National parks of Canada

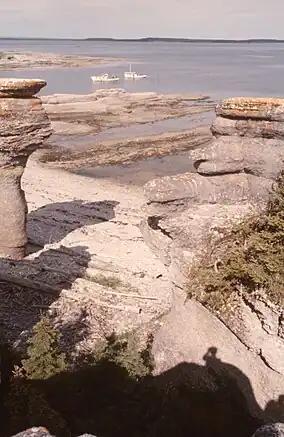
Niapiskau island, limestone monoliths, Gulf of St. Lawrence, Mingan Archipelago National Park Reserve

The major motives behind the creation of national parks in Canada were profit and preservation. Inspired by the establishment and success of Yellowstone National Park in the United States, Canada blended the conflicting ideas of preservation and commercialism in order to satisfy its natural resource needs, conservationist views of modern management, a growing public interest in the outdoors and the new popularity of getting back to nature. This growing interest to escape the hustle and bustle of the city brought about ideas of conserving Canada's unspoiled wildernesses by creating public parks. As a country dependent on natural resources, Canada's national parks represent a compromise between the demand for profit from the land's resources and tourism and the need for preservation and sustainable development.